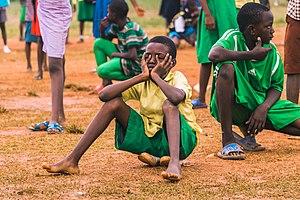
La fatigue est un état résultant de contraintes physiologiques ou psychologiques aboutissant à une diminution des performances physiques ou cognitives. La fatigue physiologique est réversible avec la mise au repos, qui restaure un niveau normal de performances. La fatigue psychique se manifeste par une baisse de l’attention et de la concentration. Lorsque associée à une pathologie, on parle plutôt d'asthénie.